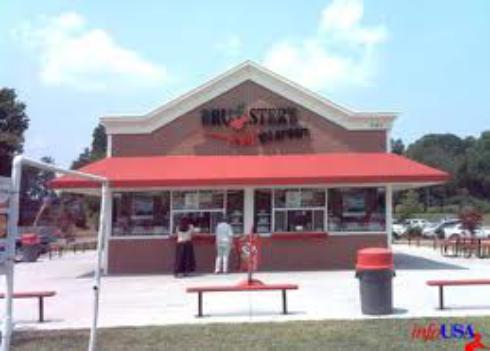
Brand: Bruster's Ice Cream
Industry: Food